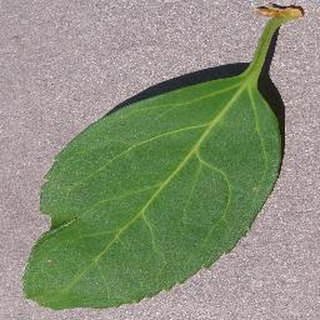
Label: healthy_cherry